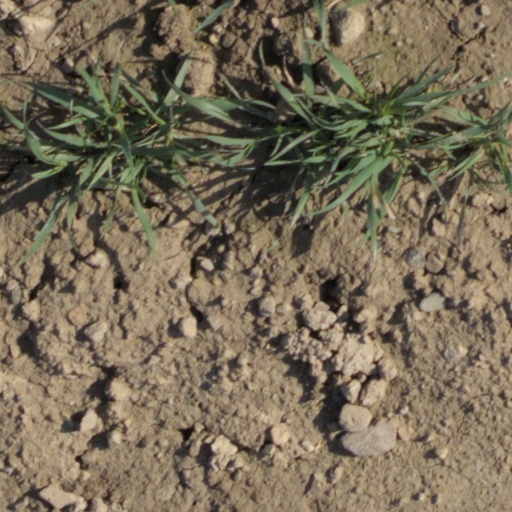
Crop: wheat